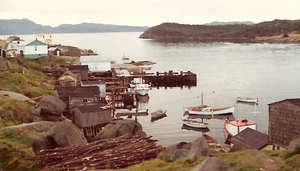
La Poile est une petite communauté côtière située sur la côte sud-ouest de l'île de Terre-Neuve dans la province de Terre-Neuve-et-Labrador au Canada.